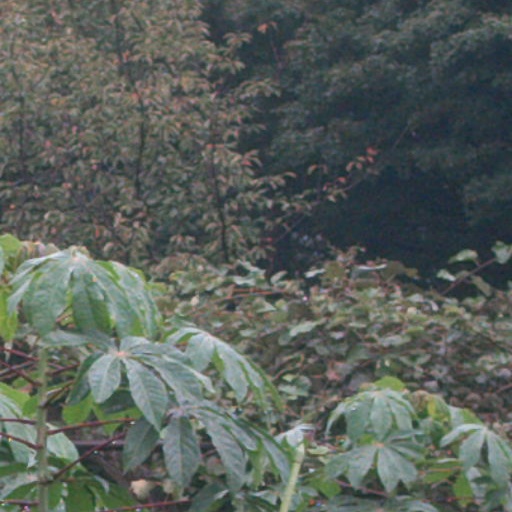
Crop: cassava